Giorgio Chiellini

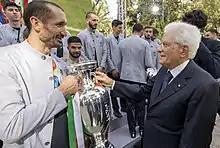
President of Italy Sergio Mattarella ("right") congratulates Chiellini (carrying the trophy) in Rome, the day after Italy's UEFA Euro 2020 triumph.

During 2010 World Cup qualifying, Chiellini cemented his place as an undisputed first-choice in Marcello Lippi's squad. He played the full 90 minutes in all three group matches at the 2009 FIFA Confederations Cup but Italy were eliminated at the group stages on goal difference. He was also the starting Italy centre back, along with Cannavaro, in the 2010 World Cup, although Italy disappointed and exited in the first round, finishing in last place in their group with two points, and failing to win a match or keep a clean sheet.